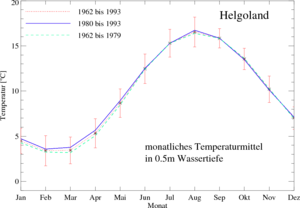
Heligoland est un archipel d'Allemagne situé dans le sud-est de la mer du Nord. Composé de deux îles voisines, Heligoland et Düne, il est habité par environ 1 150 personnes. L'archipel a appartenu successivement au Danemark puis au Royaume-Uni qui le cède à l'Allemagne en 1890 en vertu du traité Heligoland-Zanzibar. Bien que constituant une commune d'Allemagne de l'arrondissement de Pinneberg du Land de Schleswig-Holstein, Heligoland n'est soumis ni au droit de douane de l'Union européenne ni au régime fiscal allemand.